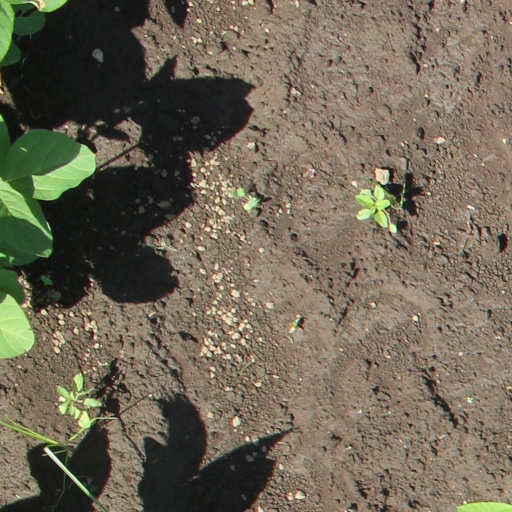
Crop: soybean